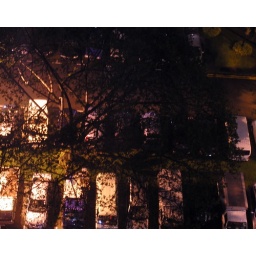
car park below my building